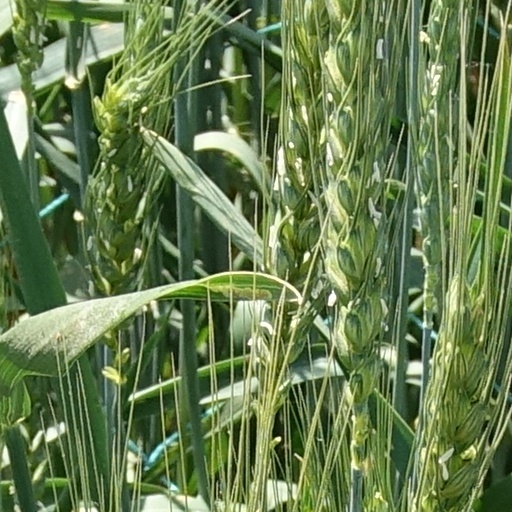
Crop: wheat